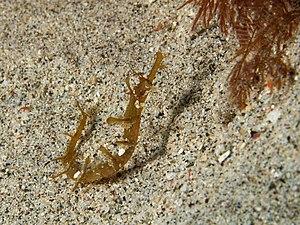
Les Syngnathidae constituent une grande famille de poissons osseux, qui comprend les sous-familles des Hippocampinae et des syngnathes. Les espèces appartenant à cette famille partagent toutes une forme exceptionnelle de reproduction, la grossesse masculine.
Les Syngnathinae, communément appelé Syngnathes, sont une sous-famille de poissons de la famille des Syngnathidae.